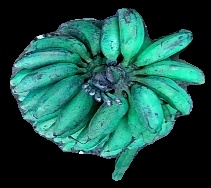
Variety: rasbale
Grade: grade3